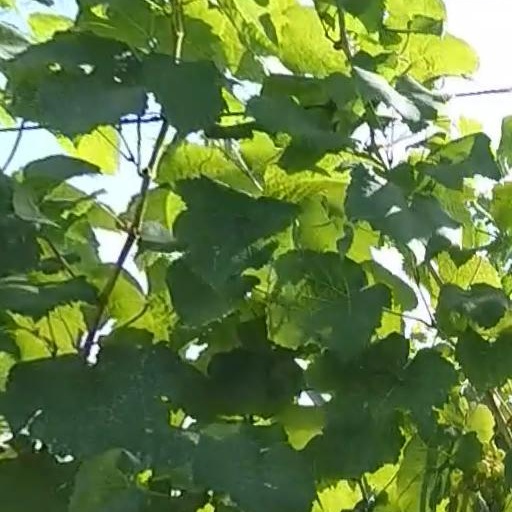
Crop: grape